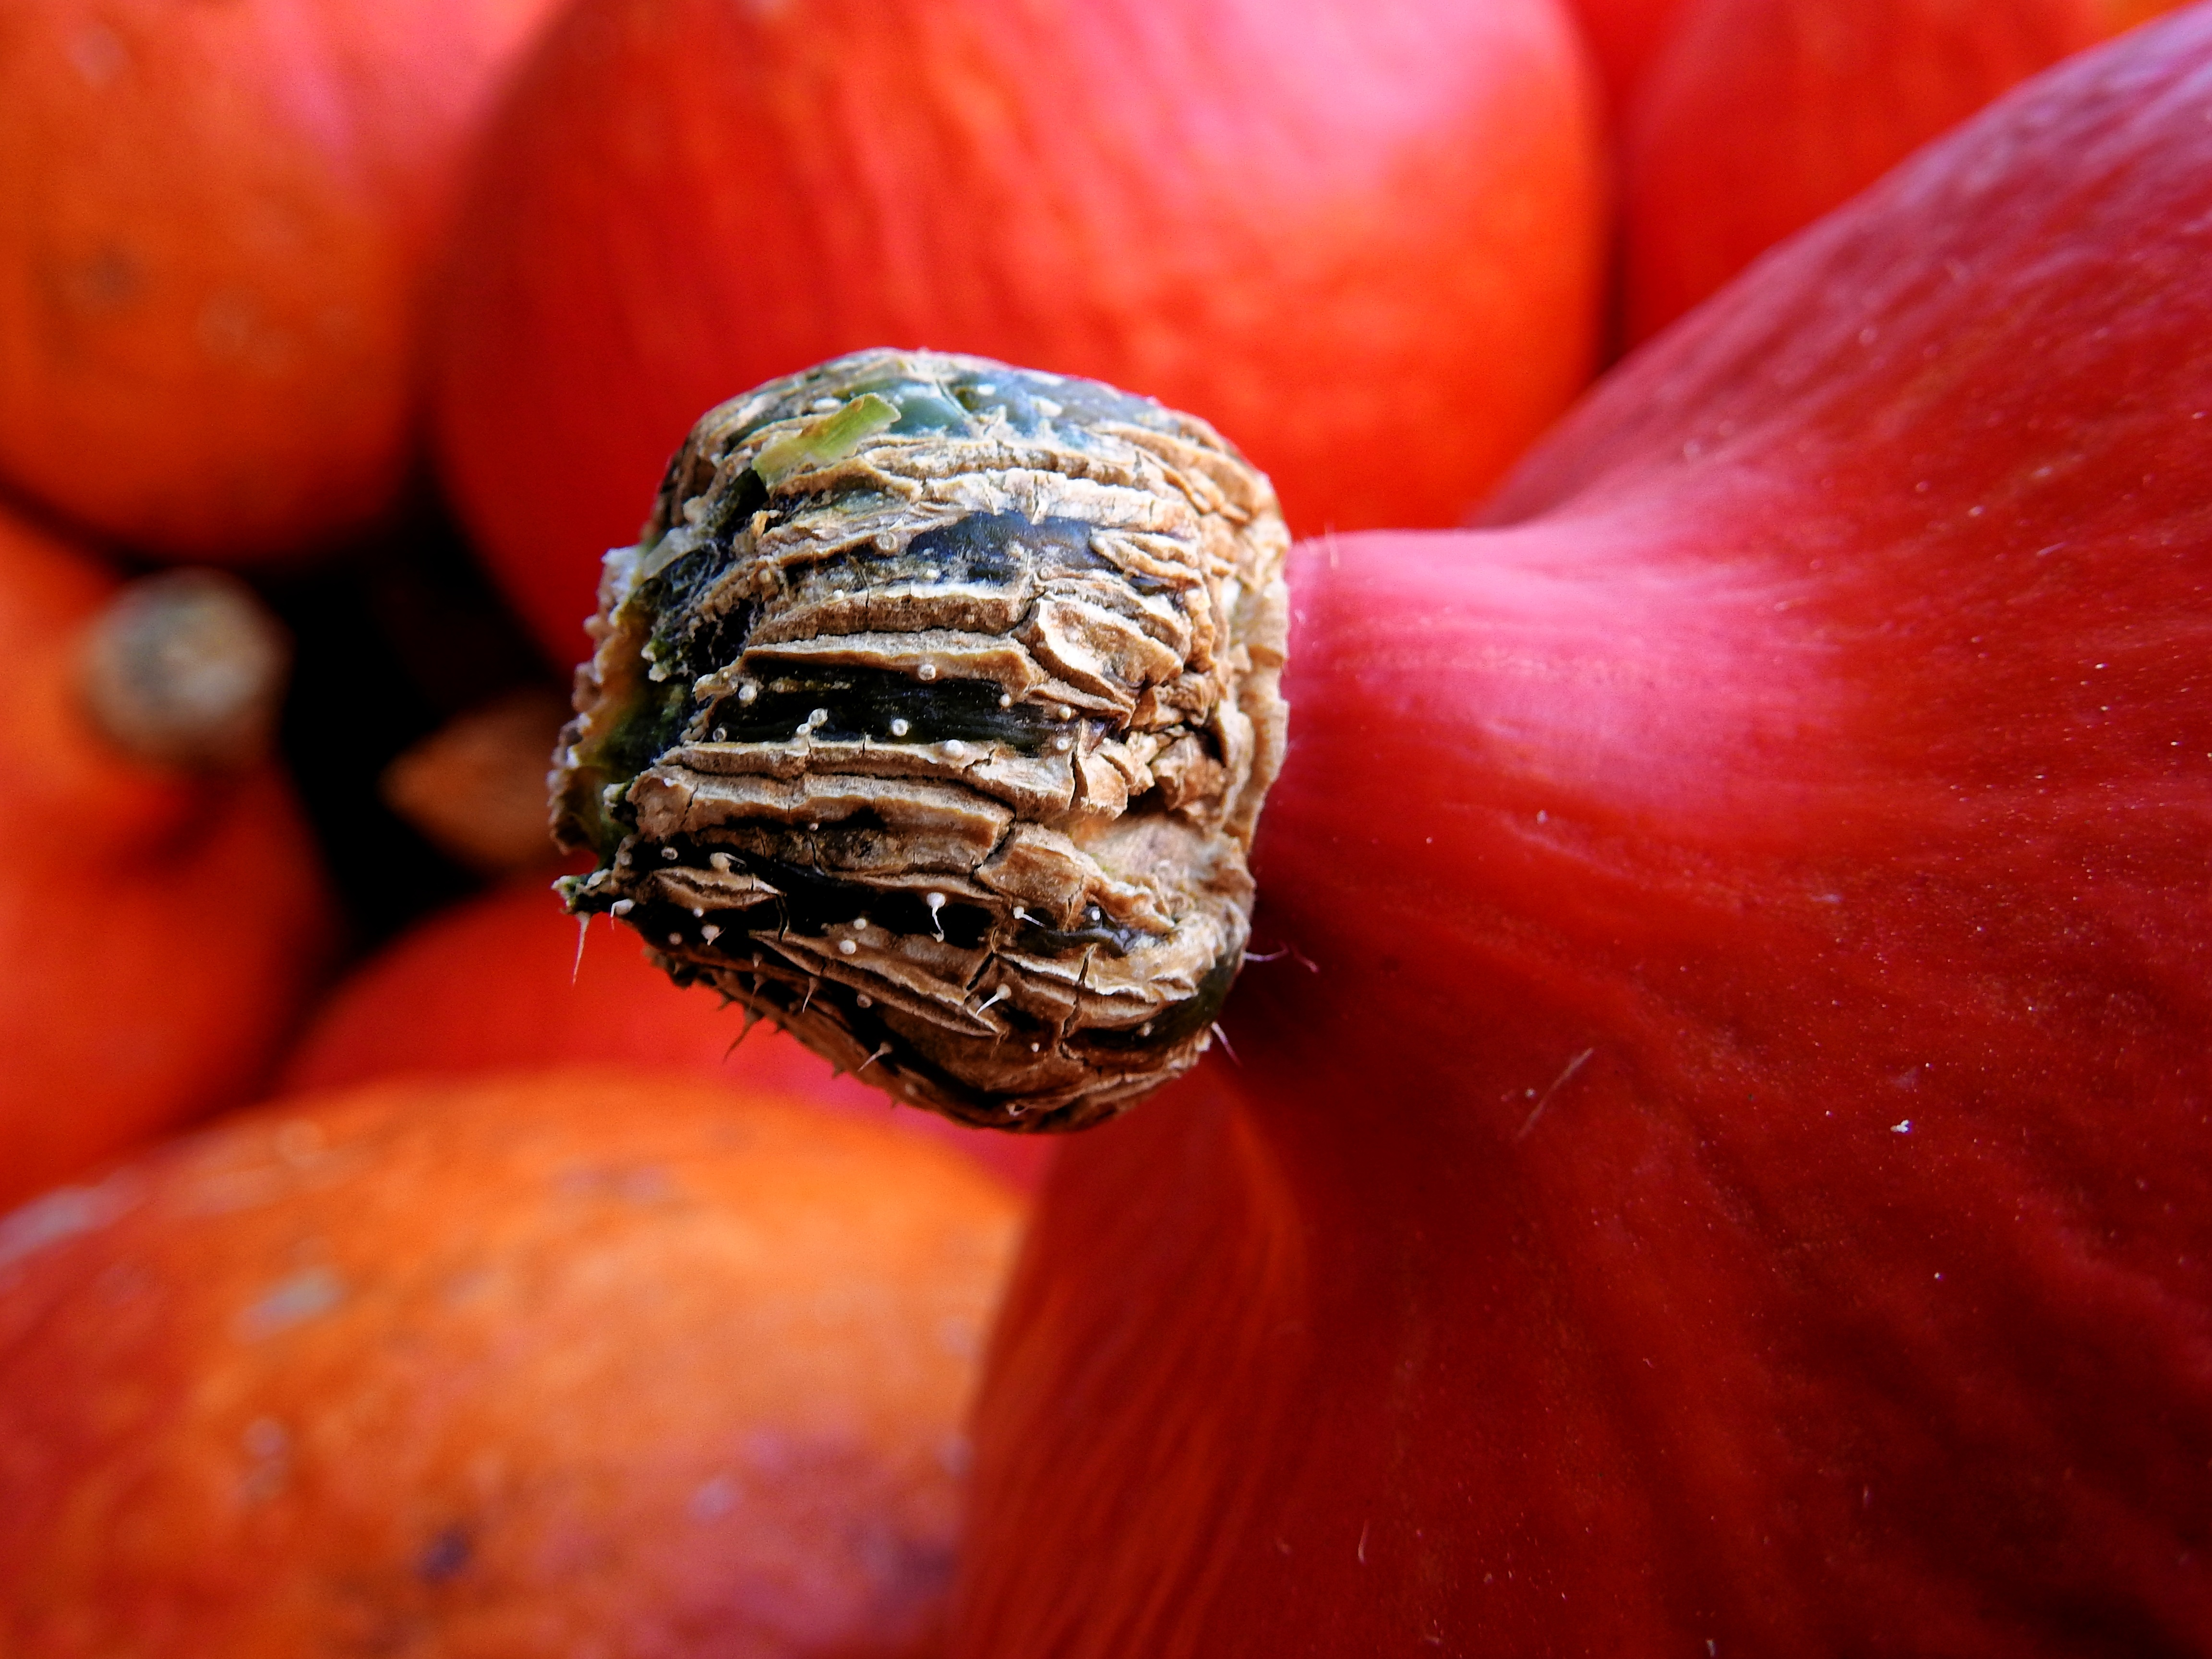
nature, plant, photography, fruit, leaf, flower, petal, decoration, food, red, harvest, produce, color, autumn, pumpkin, flora, gourd, deco, close up, thanksgiving, vegetables, chestnut, rose hip, macro photography, helloween, autumn decoration, harvest festival, flowering plant, land plant